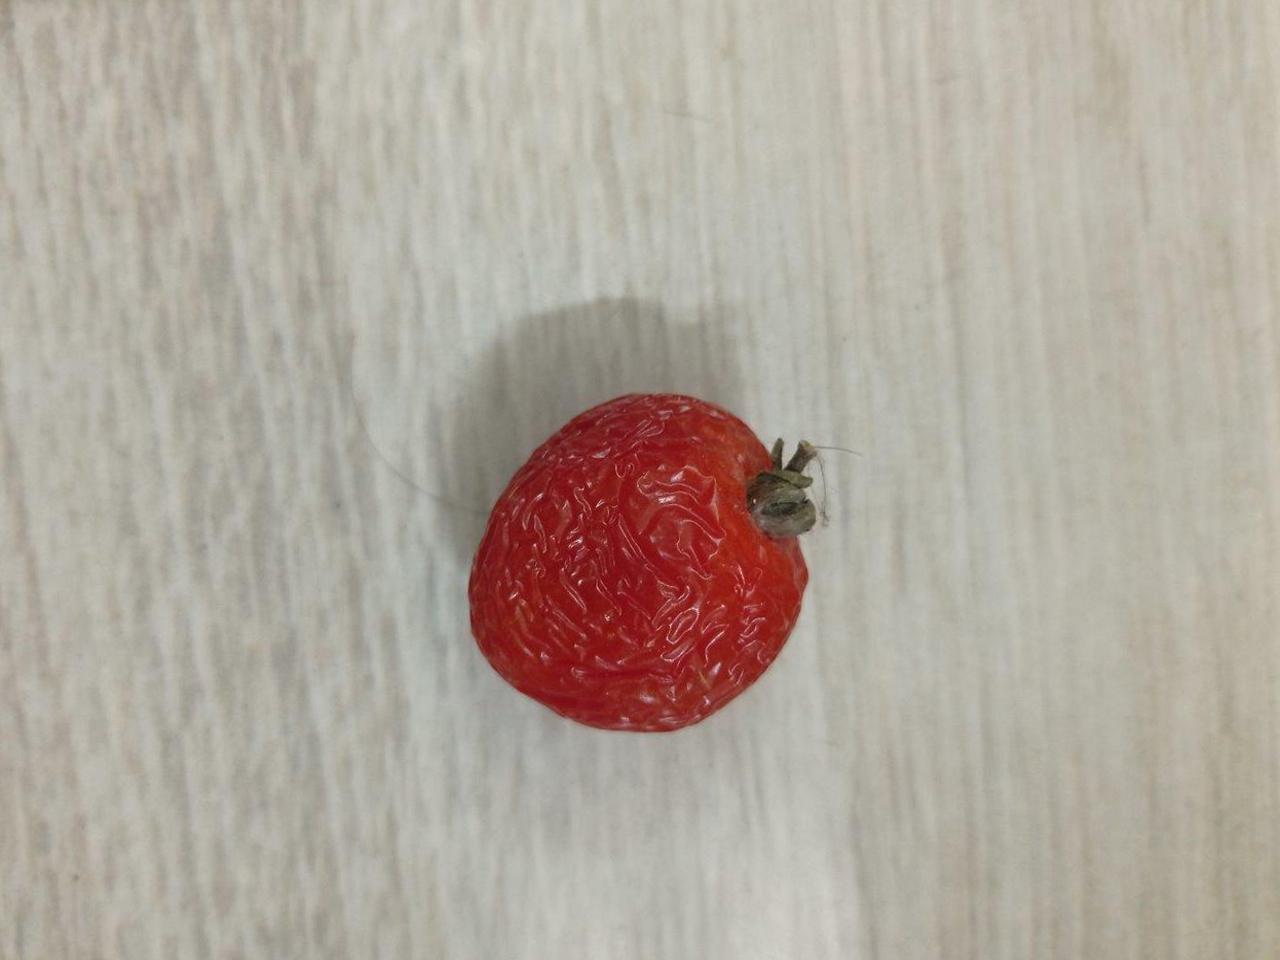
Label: Rotten